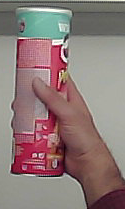
Product: pringles_original